University of Malaya

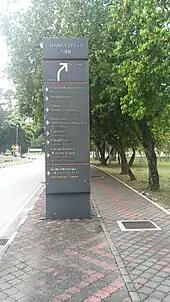
Street signage

In 1961, the governments of Malaysia and Singapore passed laws to split the Universiti Malaya into two national universities. As a result, on 1 January 1962, the Universiti Malaya was re-established on the 309 hectare campus in Kuala Lumpur, retaining its original name and became the only university in the post-independent Malaya. The Bukit Timah campus in Singapore became the University of Singapore (today the National University of Singapore).